History of the Polish–Lithuanian Commonwealth (1569–1648)

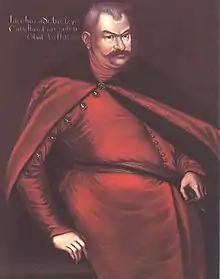
Jakub Sobieski, father of King John III

The Sandomierz articles produced by the rebels were concerned mostly with placing further limitations on the monarch's power. Threatened by royal forces under Stanisław Żółkiewski, the confederates entered into an agreement with Sigismund, but then backed out of it and demanded the King's deposition. The ensuing civil war was resolved at the Battle of Guzów, where the szlachta was defeated in 1607. Afterwards however magnate leaders of the pro-King faction made sure that Sigismund's position would remain precarious, leaving arbitration powers within the Senate's competence. Whatever was left of the execution movement had become thwarted together with the obstructionist szlachta elements, and a compromise solution to the crisis of authority was arrived at. But the victorious lords of the council had at their disposal no effective political machinery necessary to propagate the well-being of the Commonwealth, still in its Golden Age (or as some prefer Silver Age now), much further.